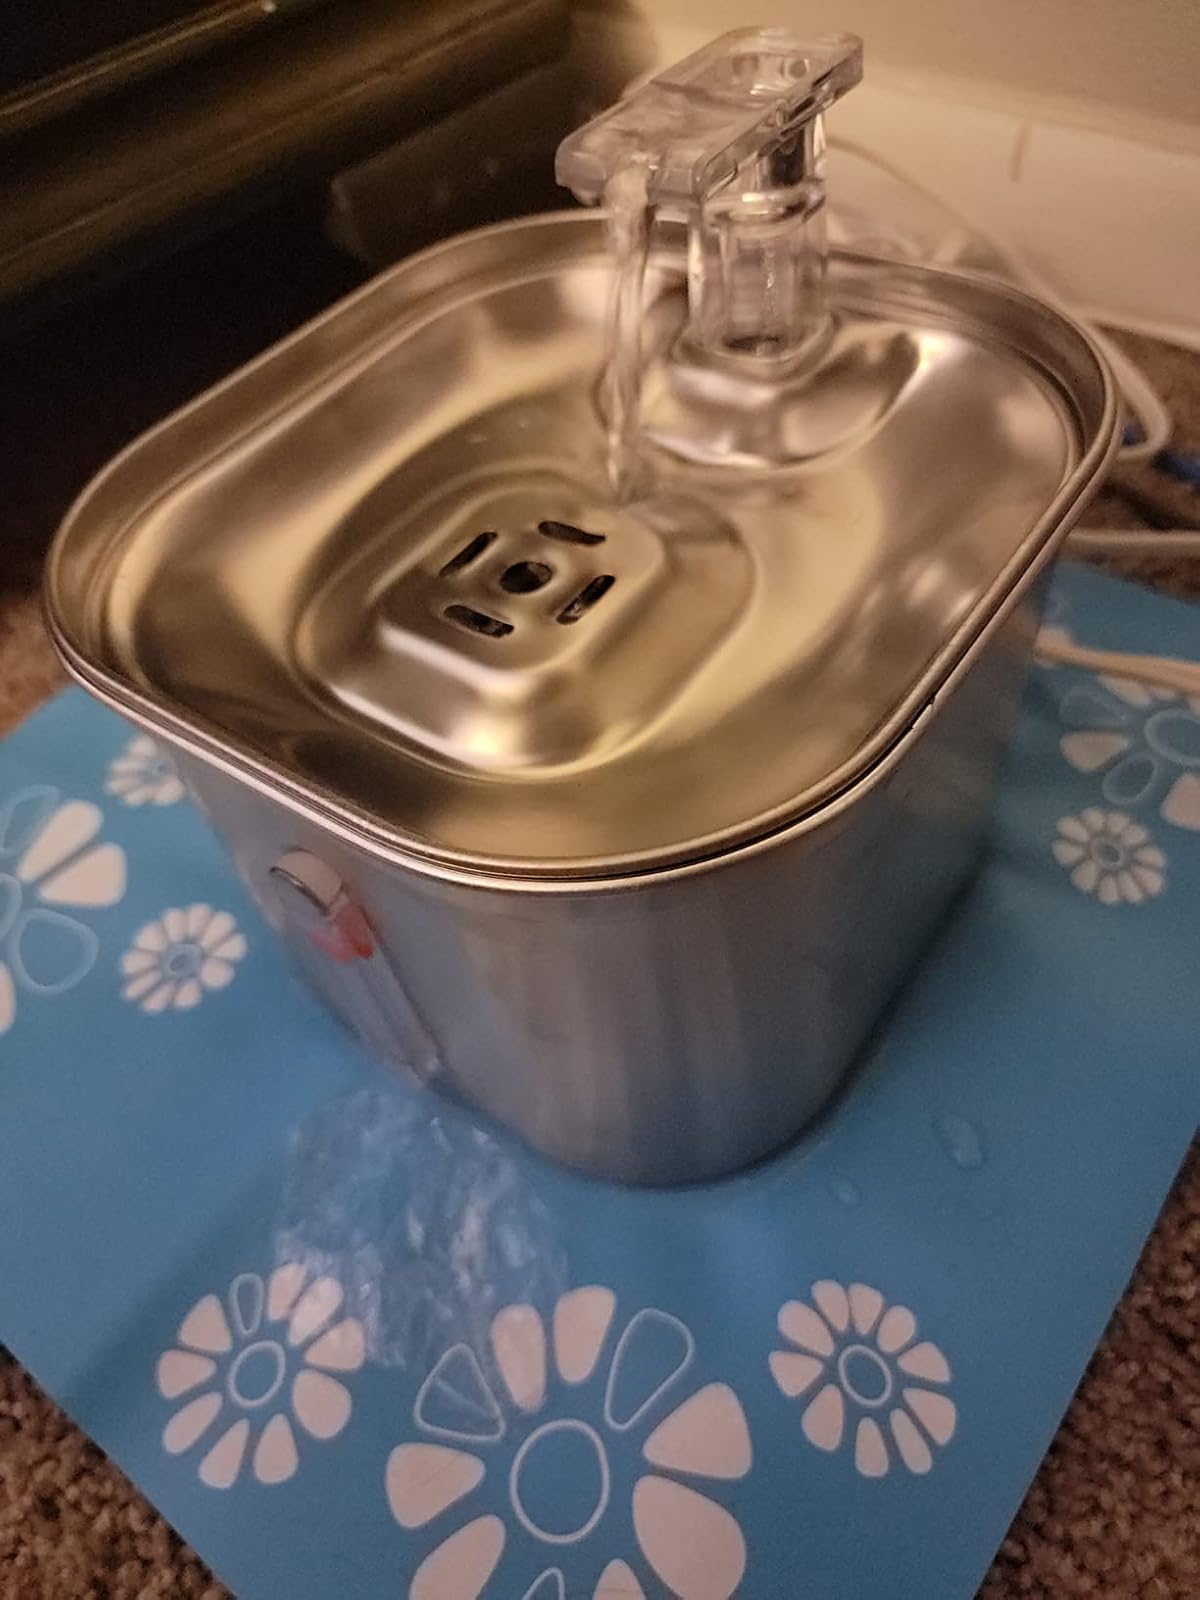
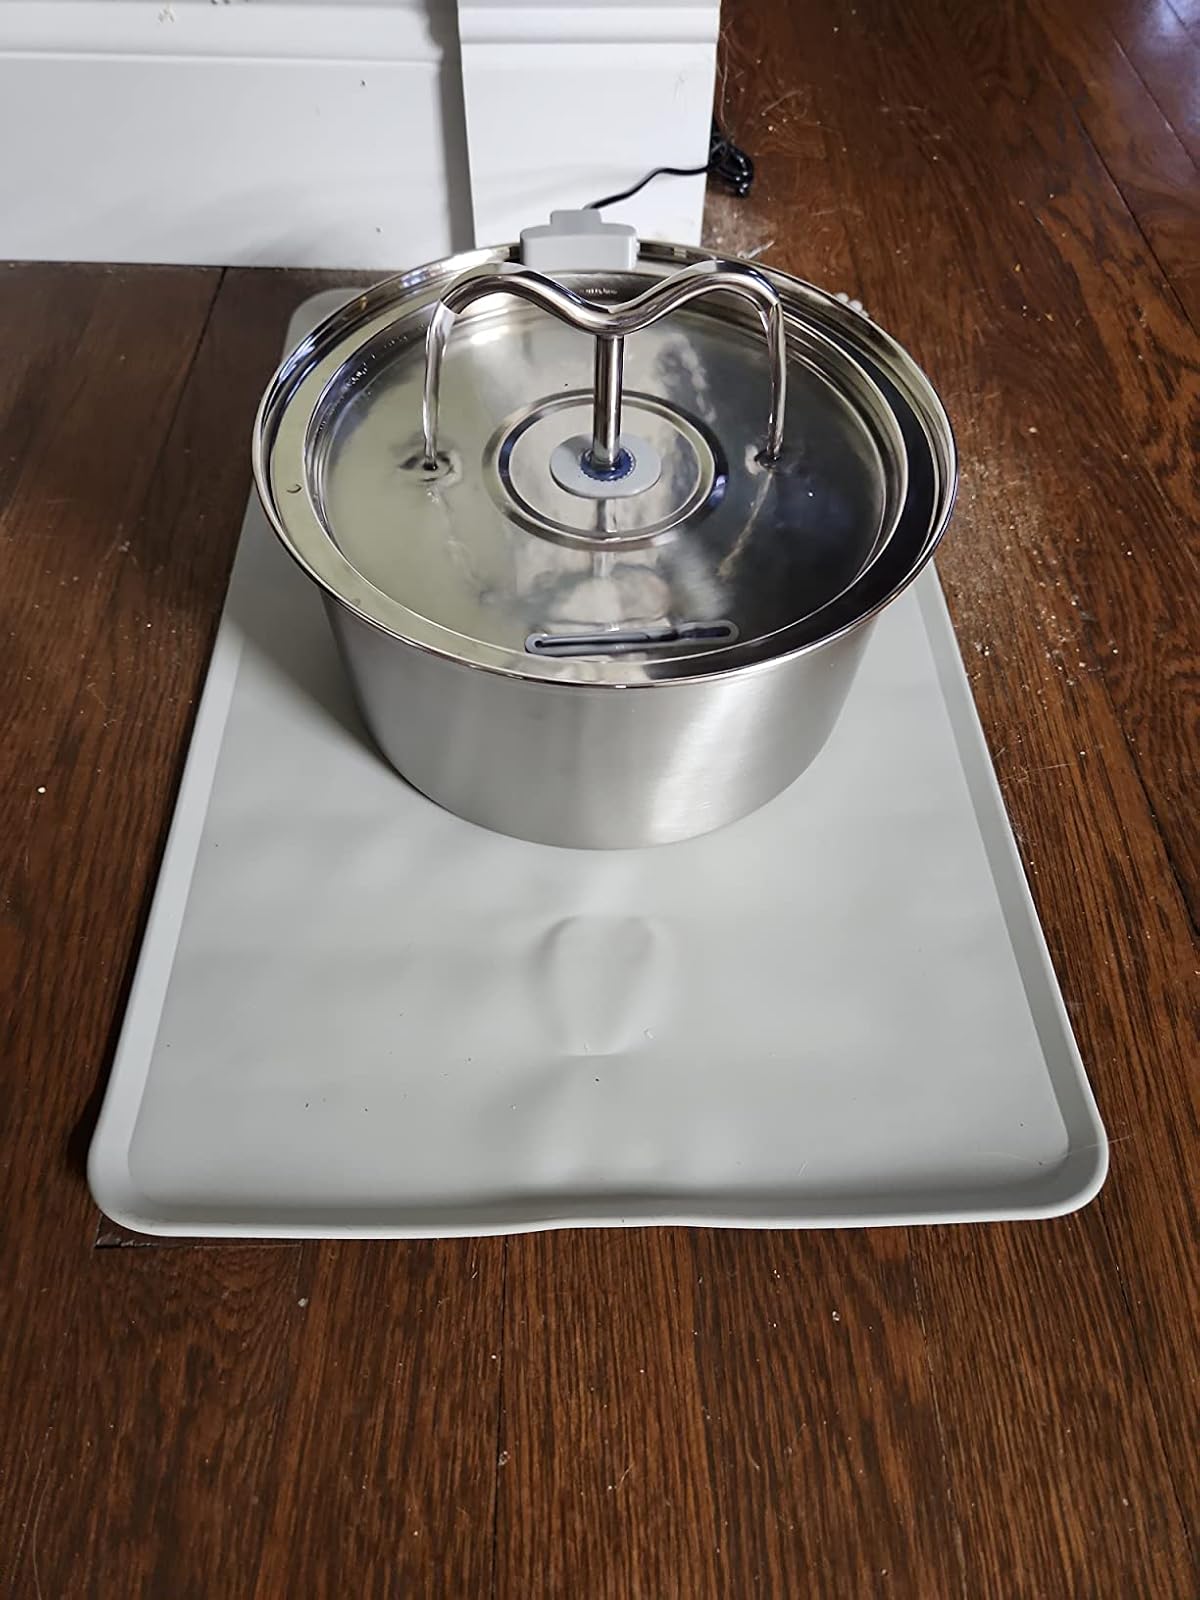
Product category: items_bowl
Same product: no